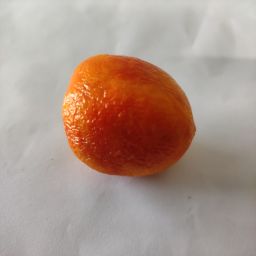
Crop: Tomato
Quality: Old